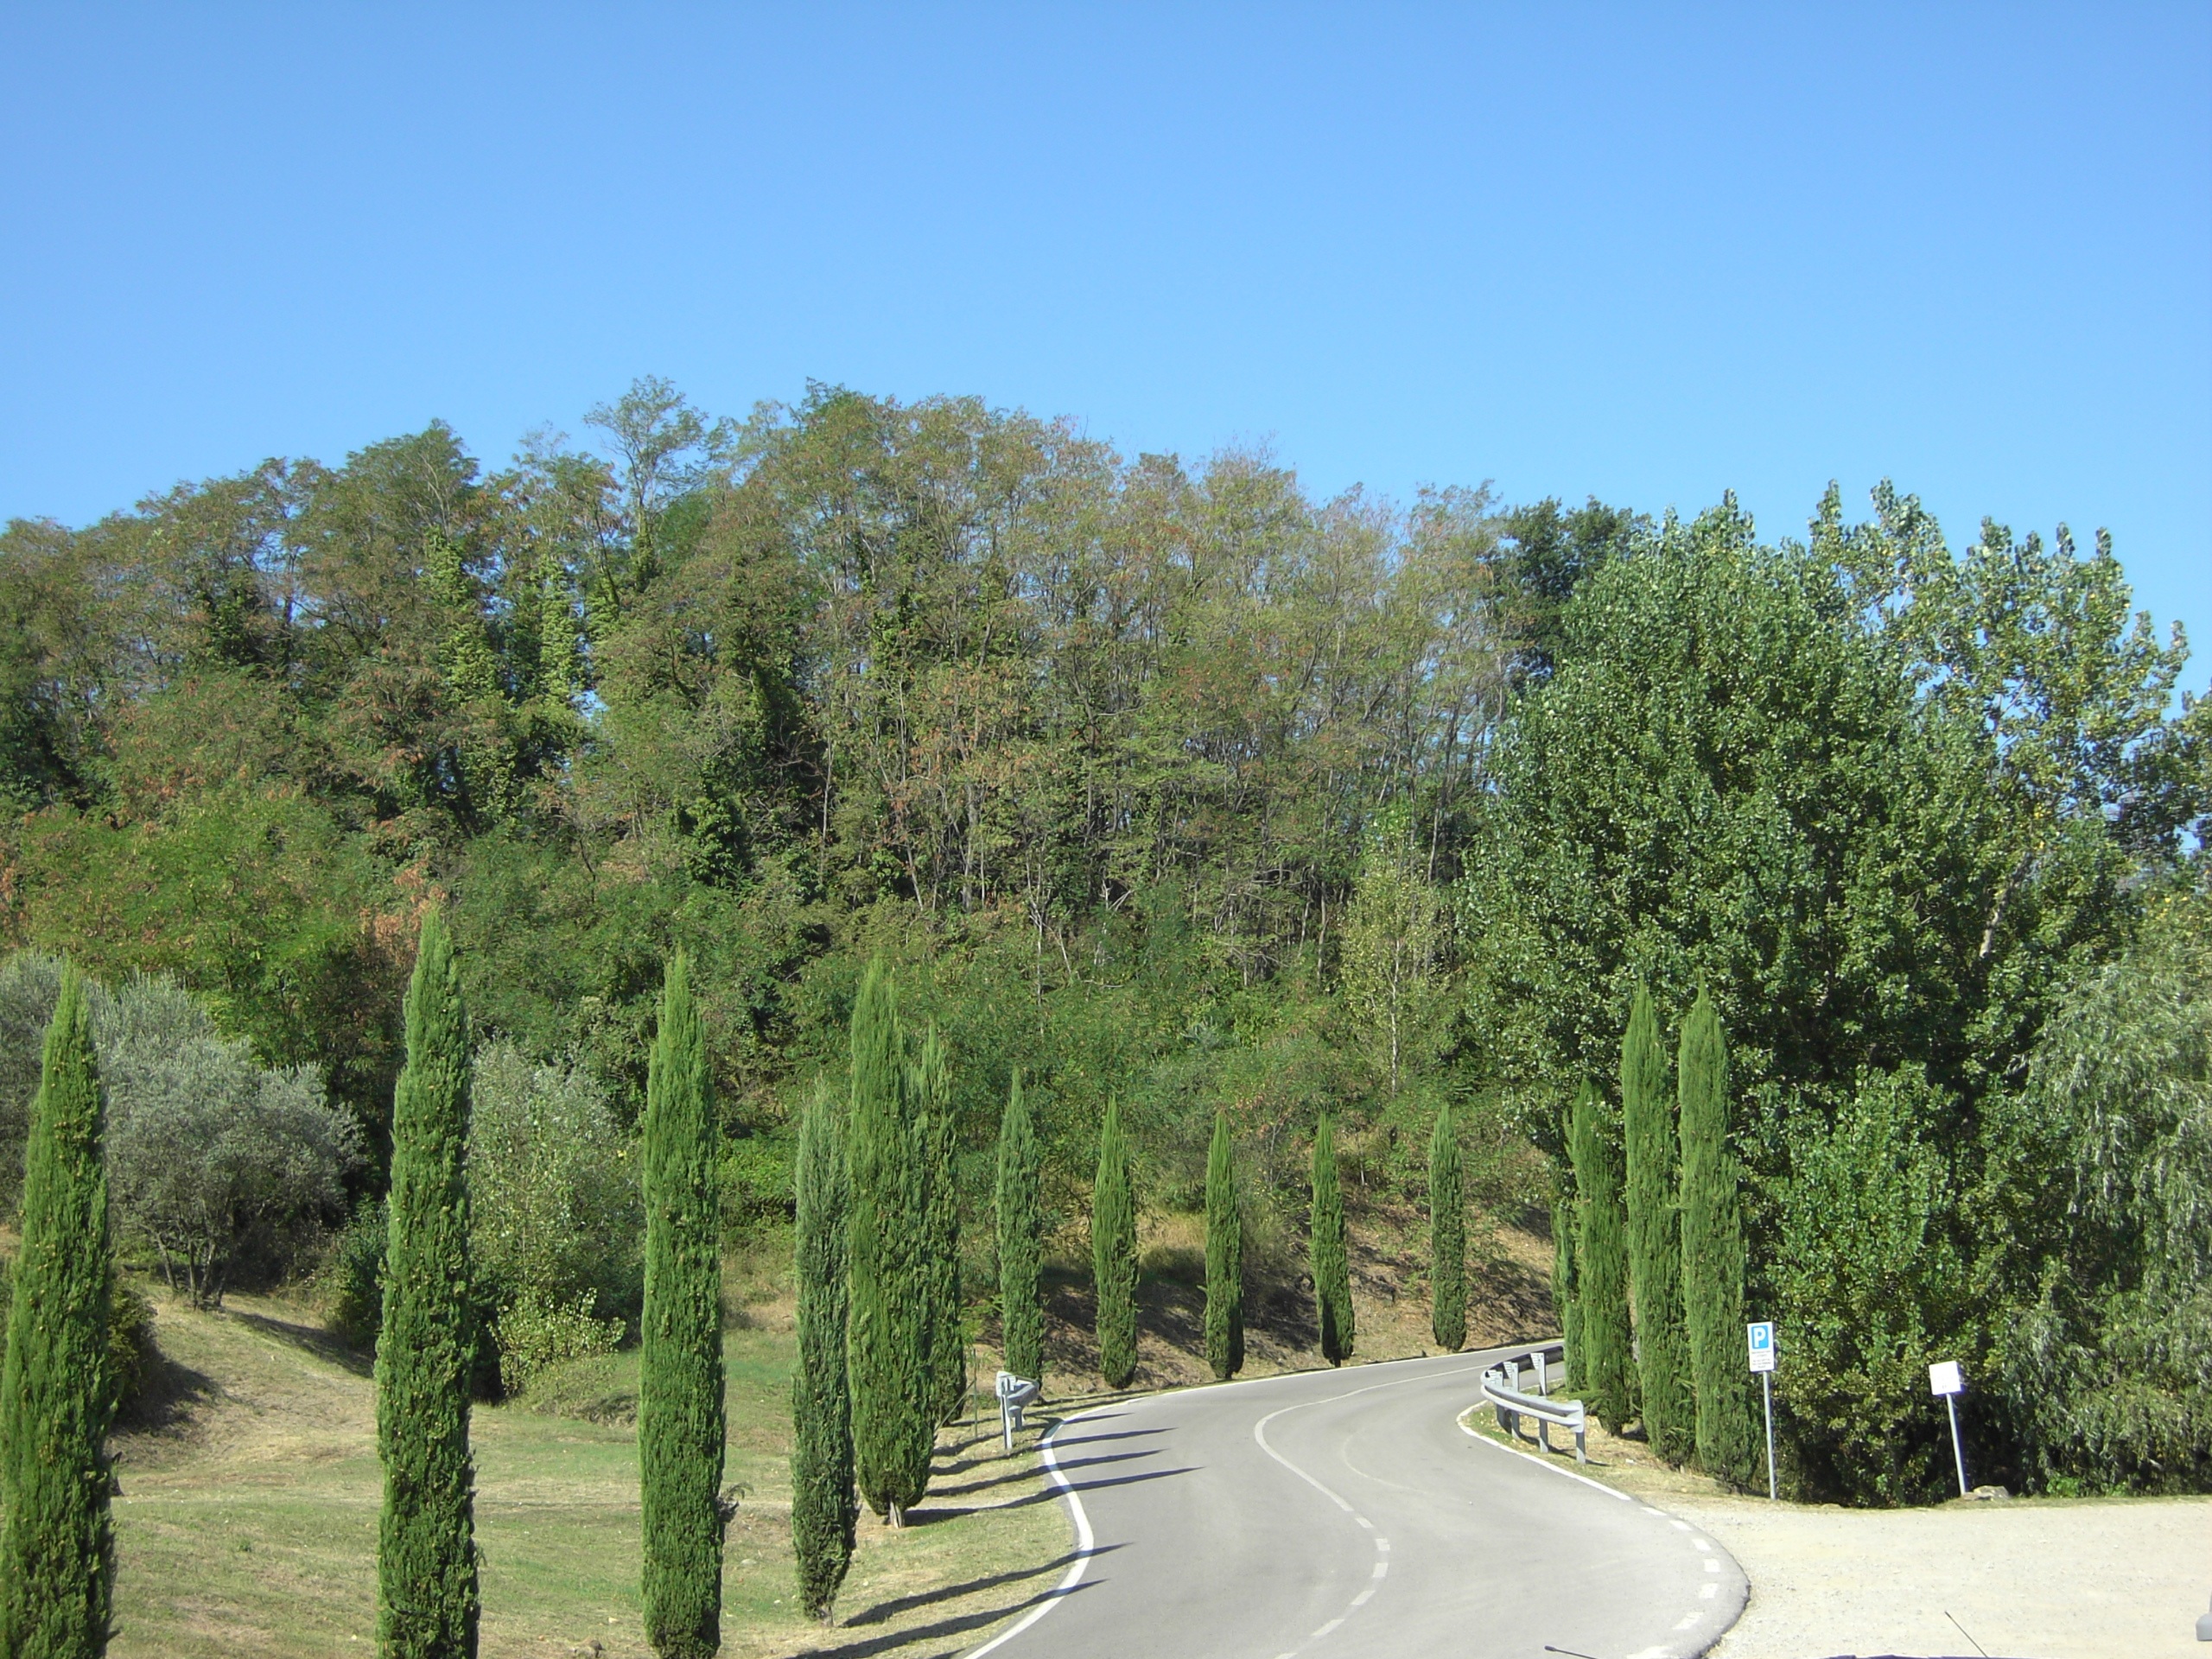
tree, forest, plant, trail, italy, tuscany, habitat, ecosystem, cypress, biome, natural environment, woody plant, temperate coniferous forest, land plant, land lot